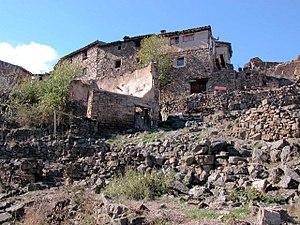
La Escurquilla, tout comme Garranzo, est un village abandonné, situé dans la communauté autonomme de La Rioja, en Espagne, près du village d'Enciso.